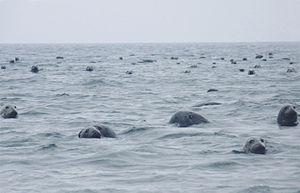
Troupeau de phoques près de l'ile Brion en 2011
L'île Brion est une île de 6,5 km² située au Québec, dans le golfe du Saint-Laurent, à seize kilomètres au nord de Grosse-Île. Elle fait partie, tout comme les rochers aux Oiseaux, de la région la plus septentrionale des îles de la Madeleine. La majeure partie de son territoire est classée réserve naturelle sous le nom de « réserve écologique de l'Île-Brion ».